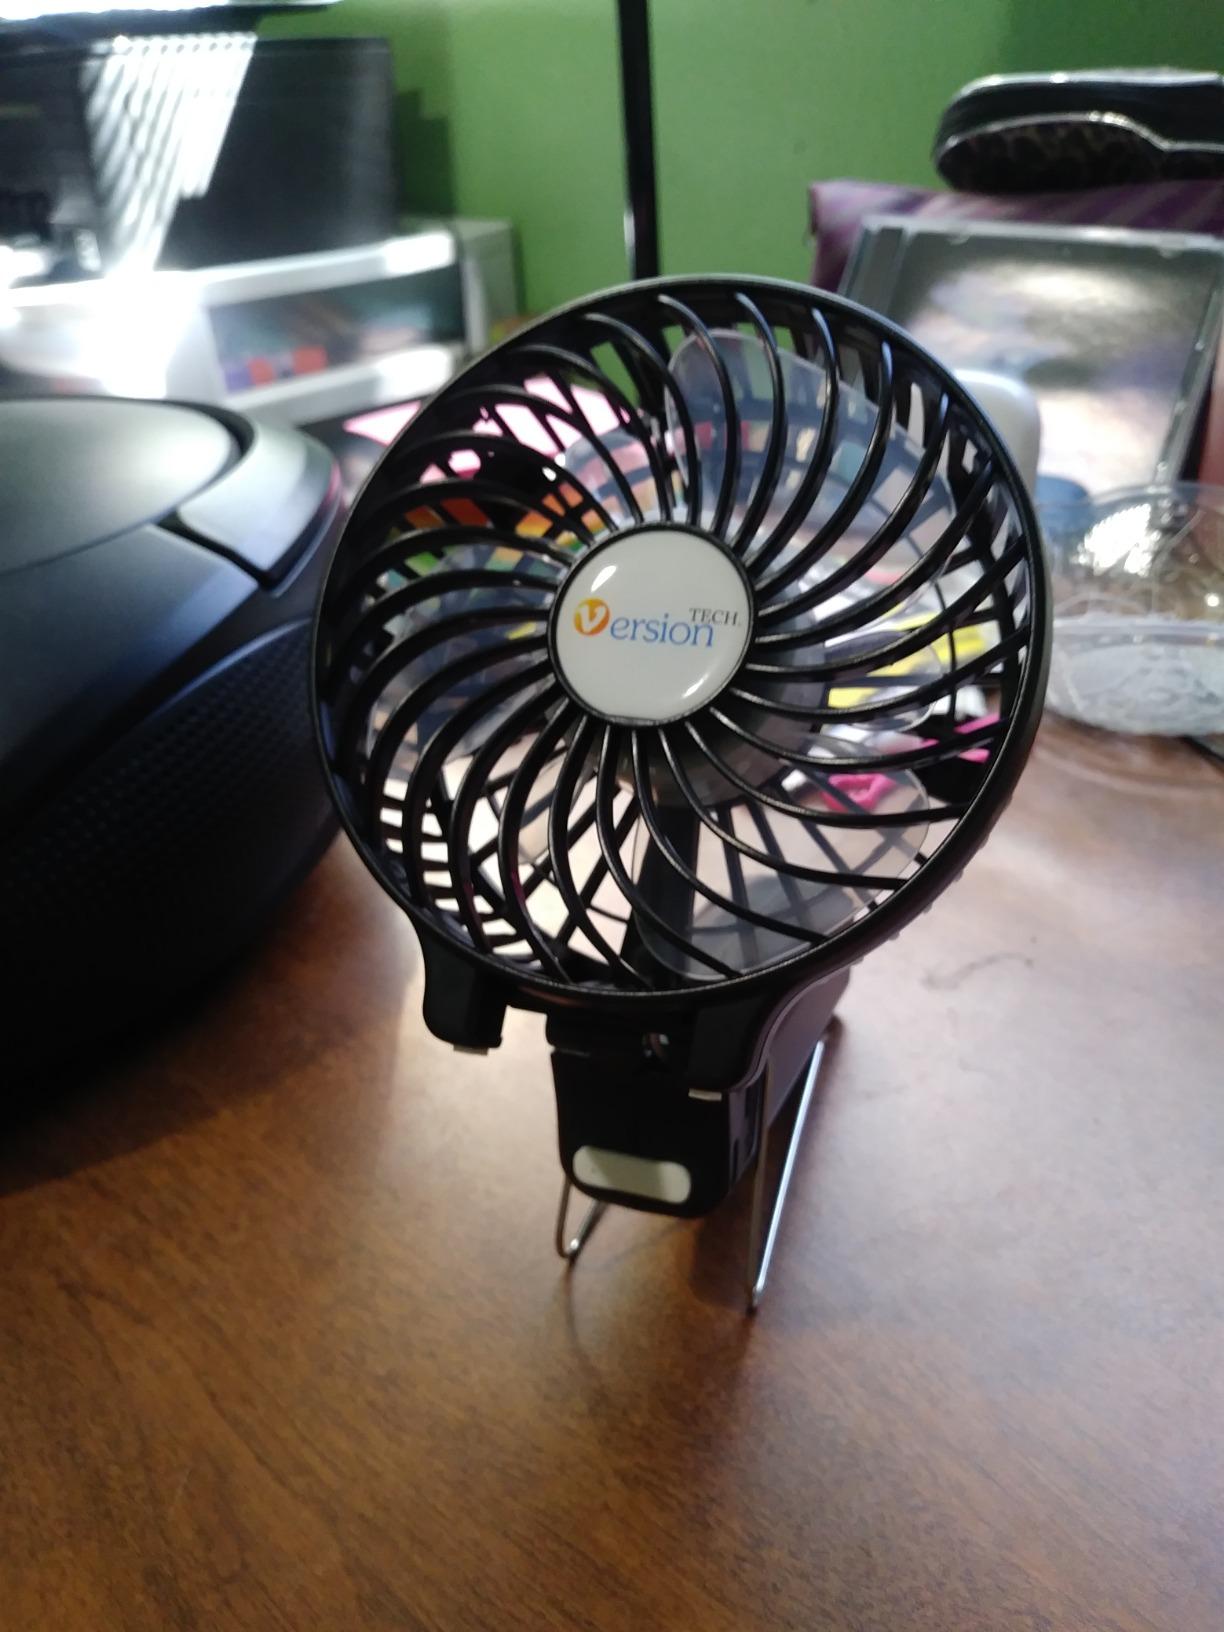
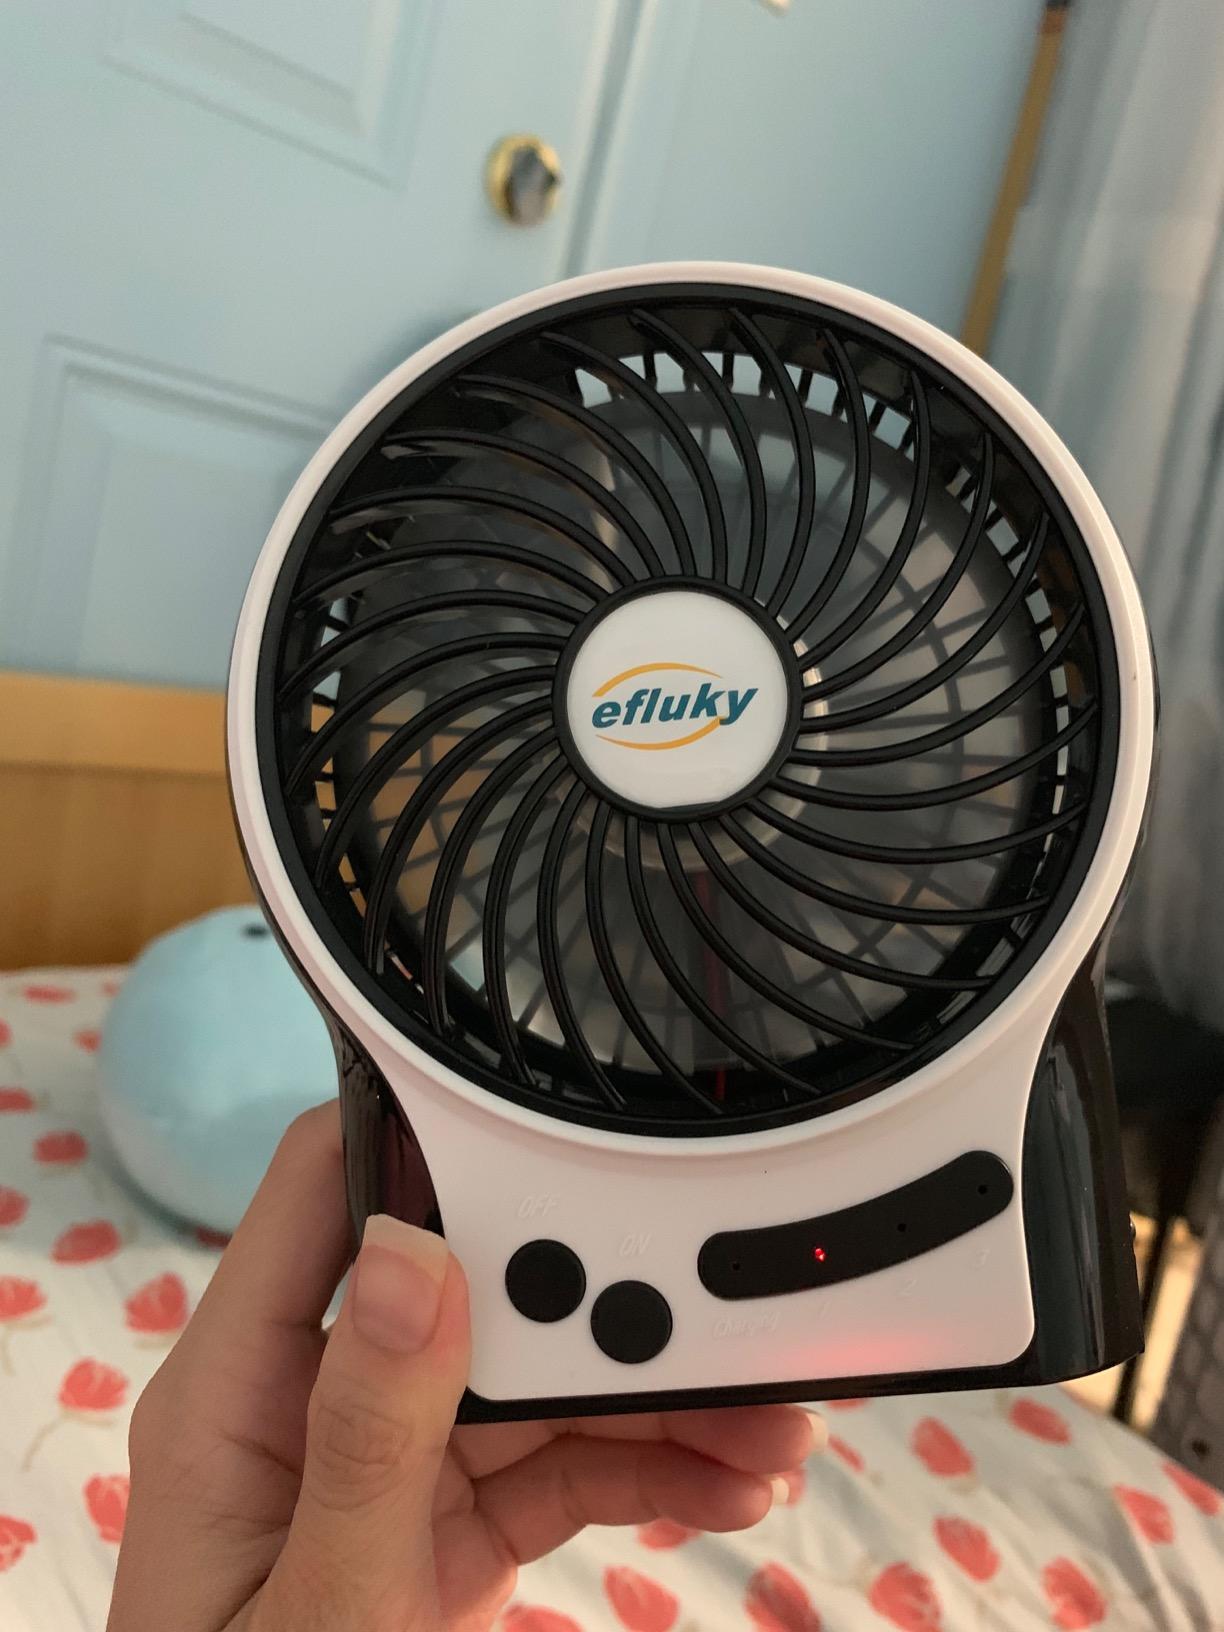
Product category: fan
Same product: no